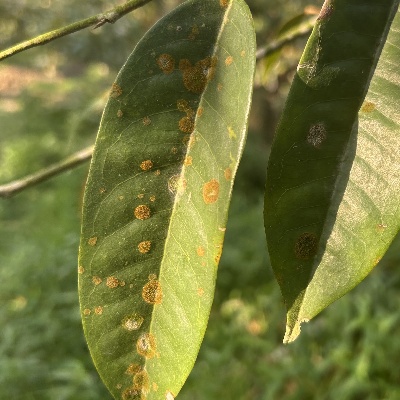
Label: Leaf_Algal